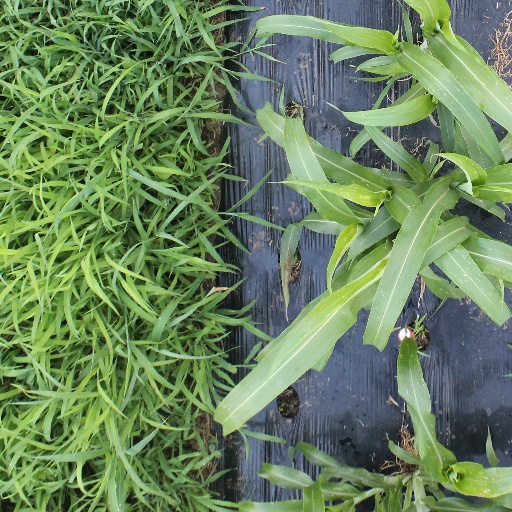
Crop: sorghum